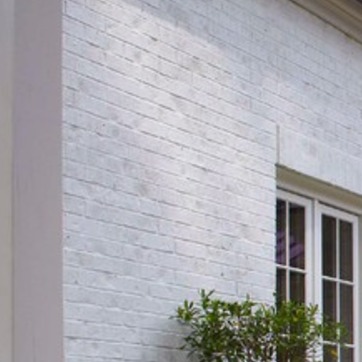
Material: brick